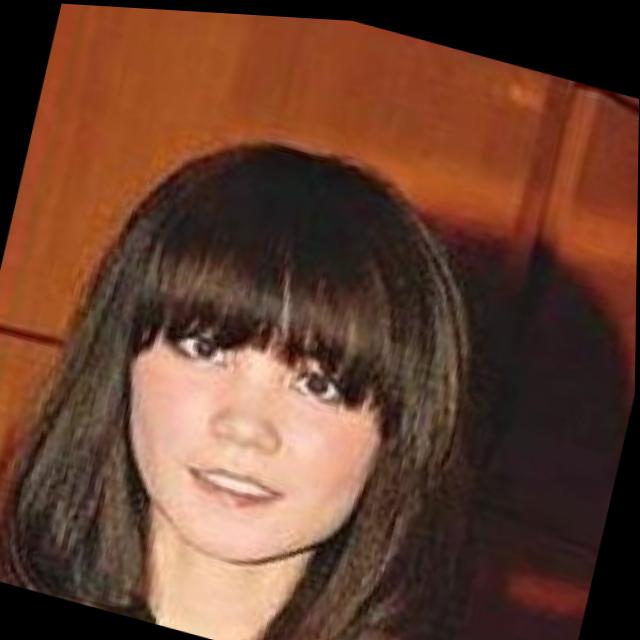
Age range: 21-44